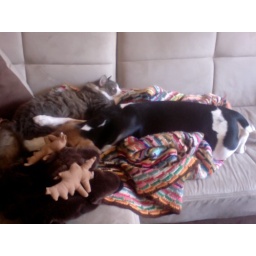
I think Ruby overheated in the cat bed, so joined Freyr on the couch instead.